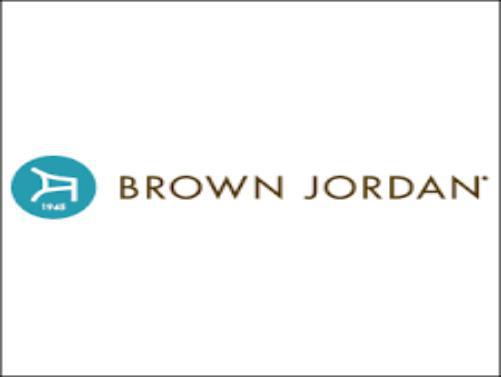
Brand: brown jordan
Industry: Necessities